Havilah, California

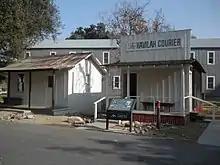
The former "Havilah Courier" building, now located at the Kern County Museum

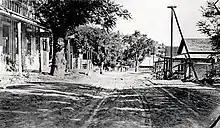
Havilah, California in 1910

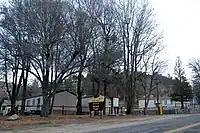
The Sequoia National Forest Work Center on Caliente-Bodfish Road c. 2007.

Aside from the Old Havilah Cemetery, little remains from the original settlement, most of which was destroyed by fires in the 1920s. A replica of the courthouse and one-room schoolhouse were constructed near their original locations. The sides of Caliente-Bodfish Road in Havilah are lined with signs marking where other historic buildings once stood. However, in July 2024 a wildfire leveled much of the community.